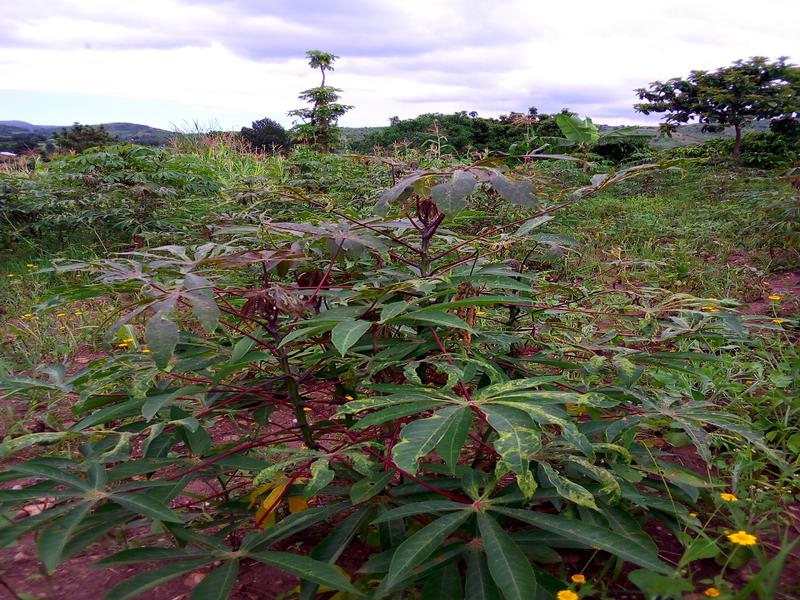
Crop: cassava
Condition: mosaic_disease